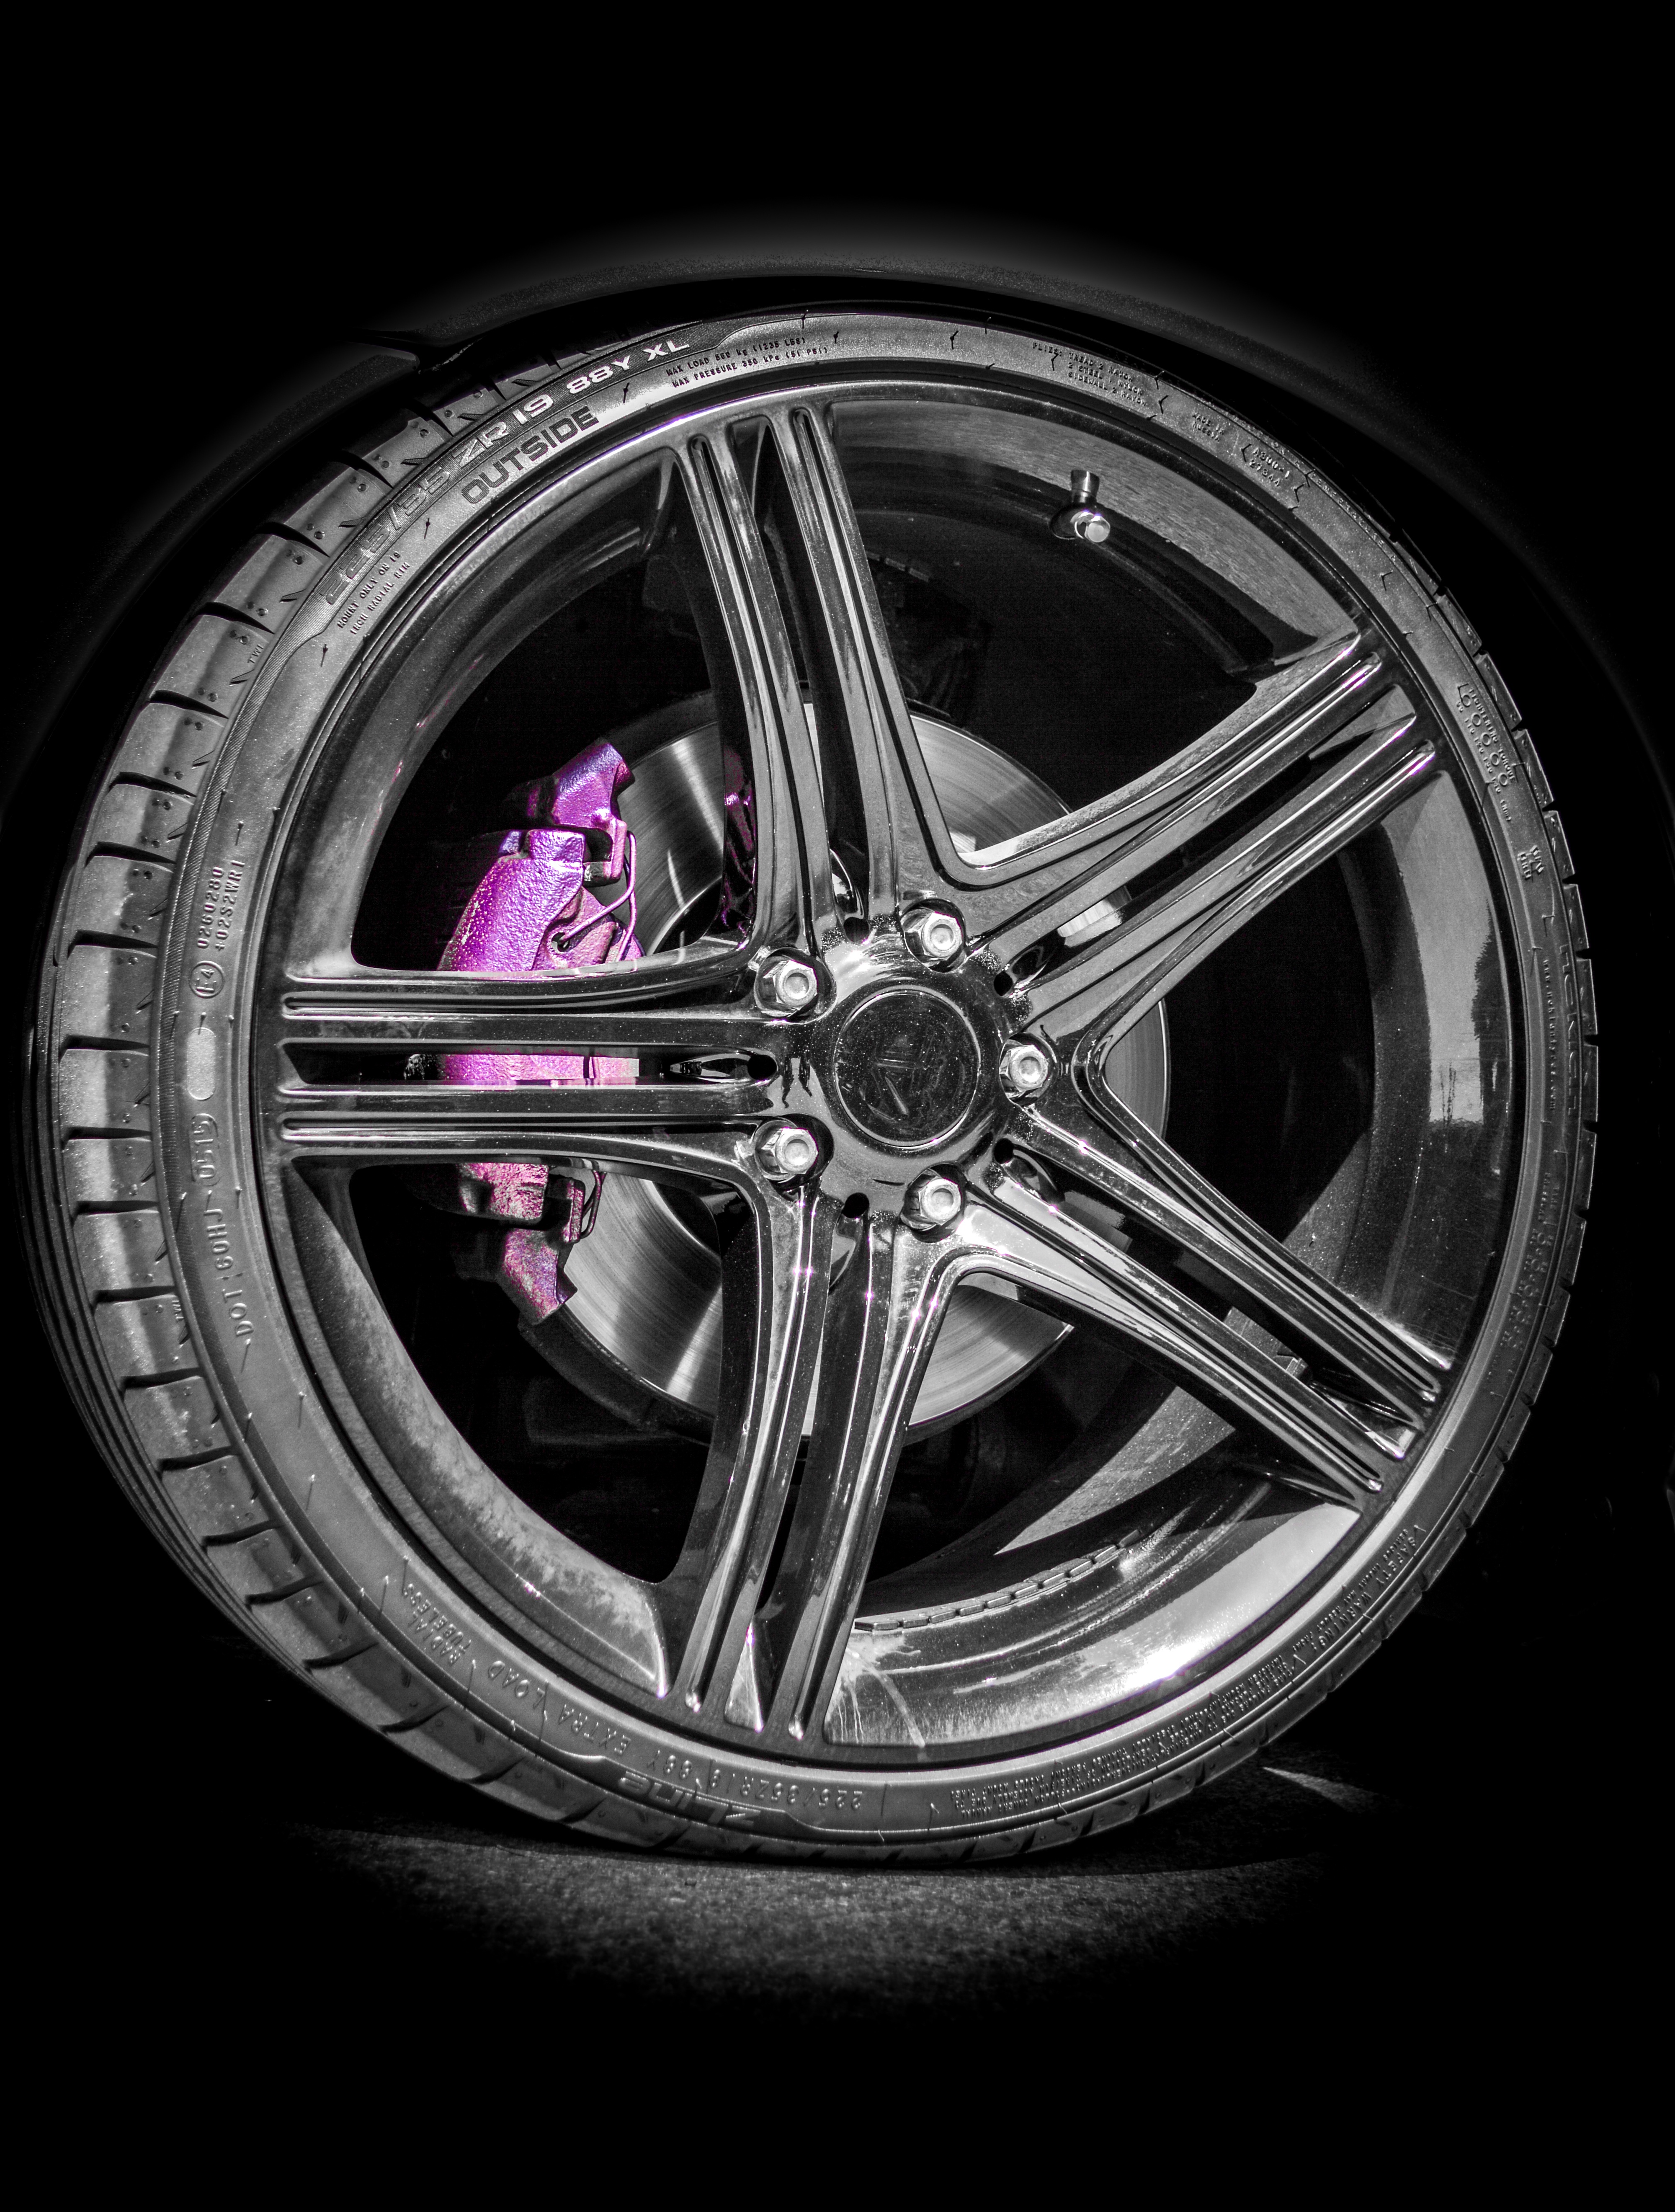
black and white, car, wheel, automobile, steel, truck, spoke, drive, black, monochrome, speed, movement, tire, circle, automotive, bumper, edge, font, background, rim, rays, disk, fast, bord, industria, alloy wheel, auto part, bicycle wheel, quickly, automotive exterior, automotive design, automotive tire